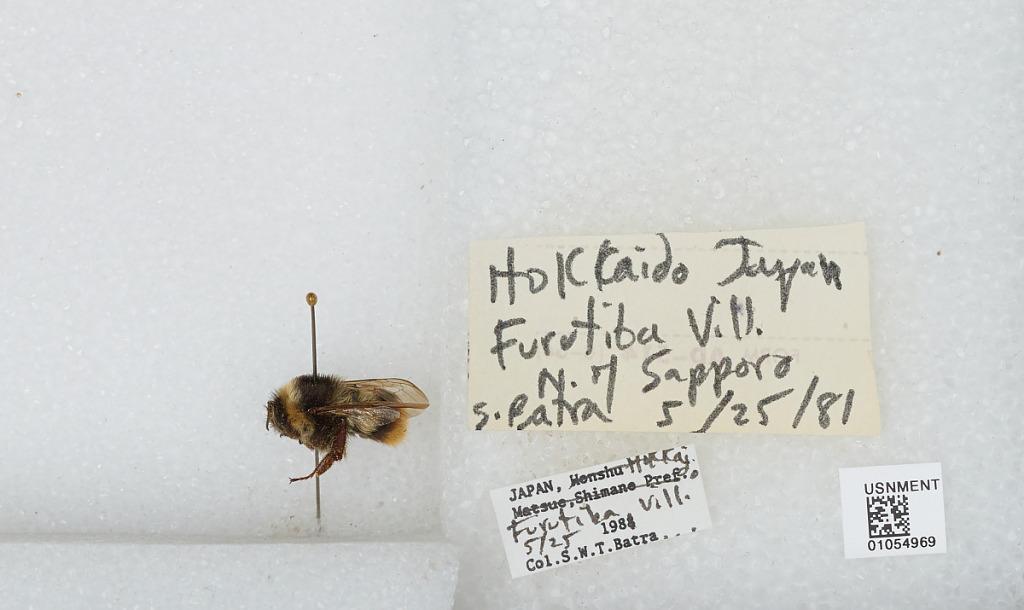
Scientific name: Bombus sp.
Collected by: S. Batra
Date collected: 1981-5-25
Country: Japan
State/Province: Hokkaido
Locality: Furutiba Village, North of Sapporo